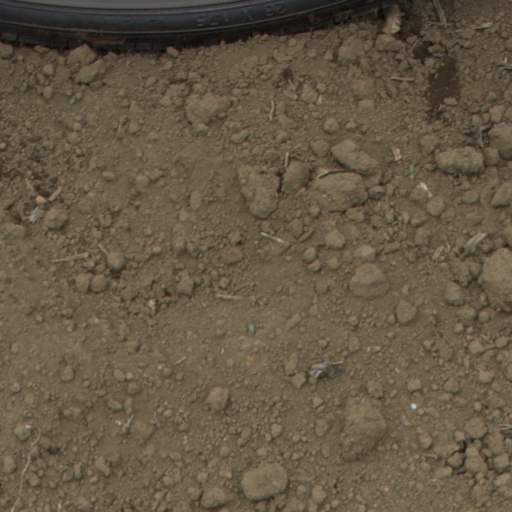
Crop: Jerusalem artichoke